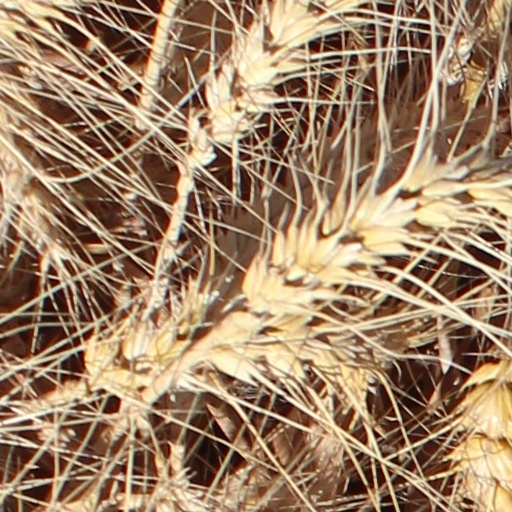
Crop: wheat